Kaduna State

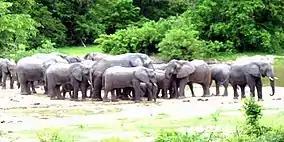
Kamuku Park, a tourism attraction

Modern architecture is present in the state as a result of civilization and development. Most of these architectural buildings were built by the federal or state government, while the residential ones are mostly built by individuals; these buildings include Ahmadu Bello Stadium, Ten storey building, Investment house, federal secretary, Ranchers Bees Stadium, and Murtala square.